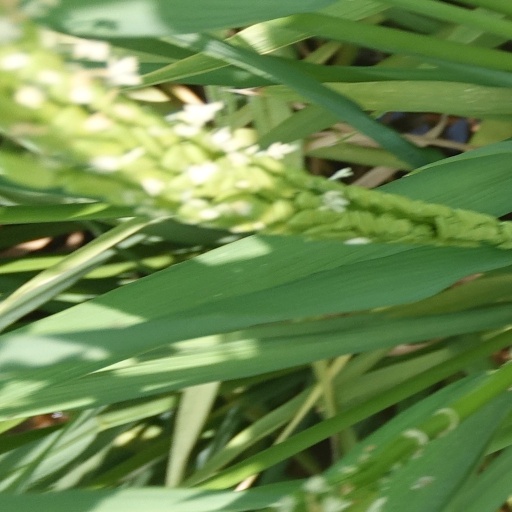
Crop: rice